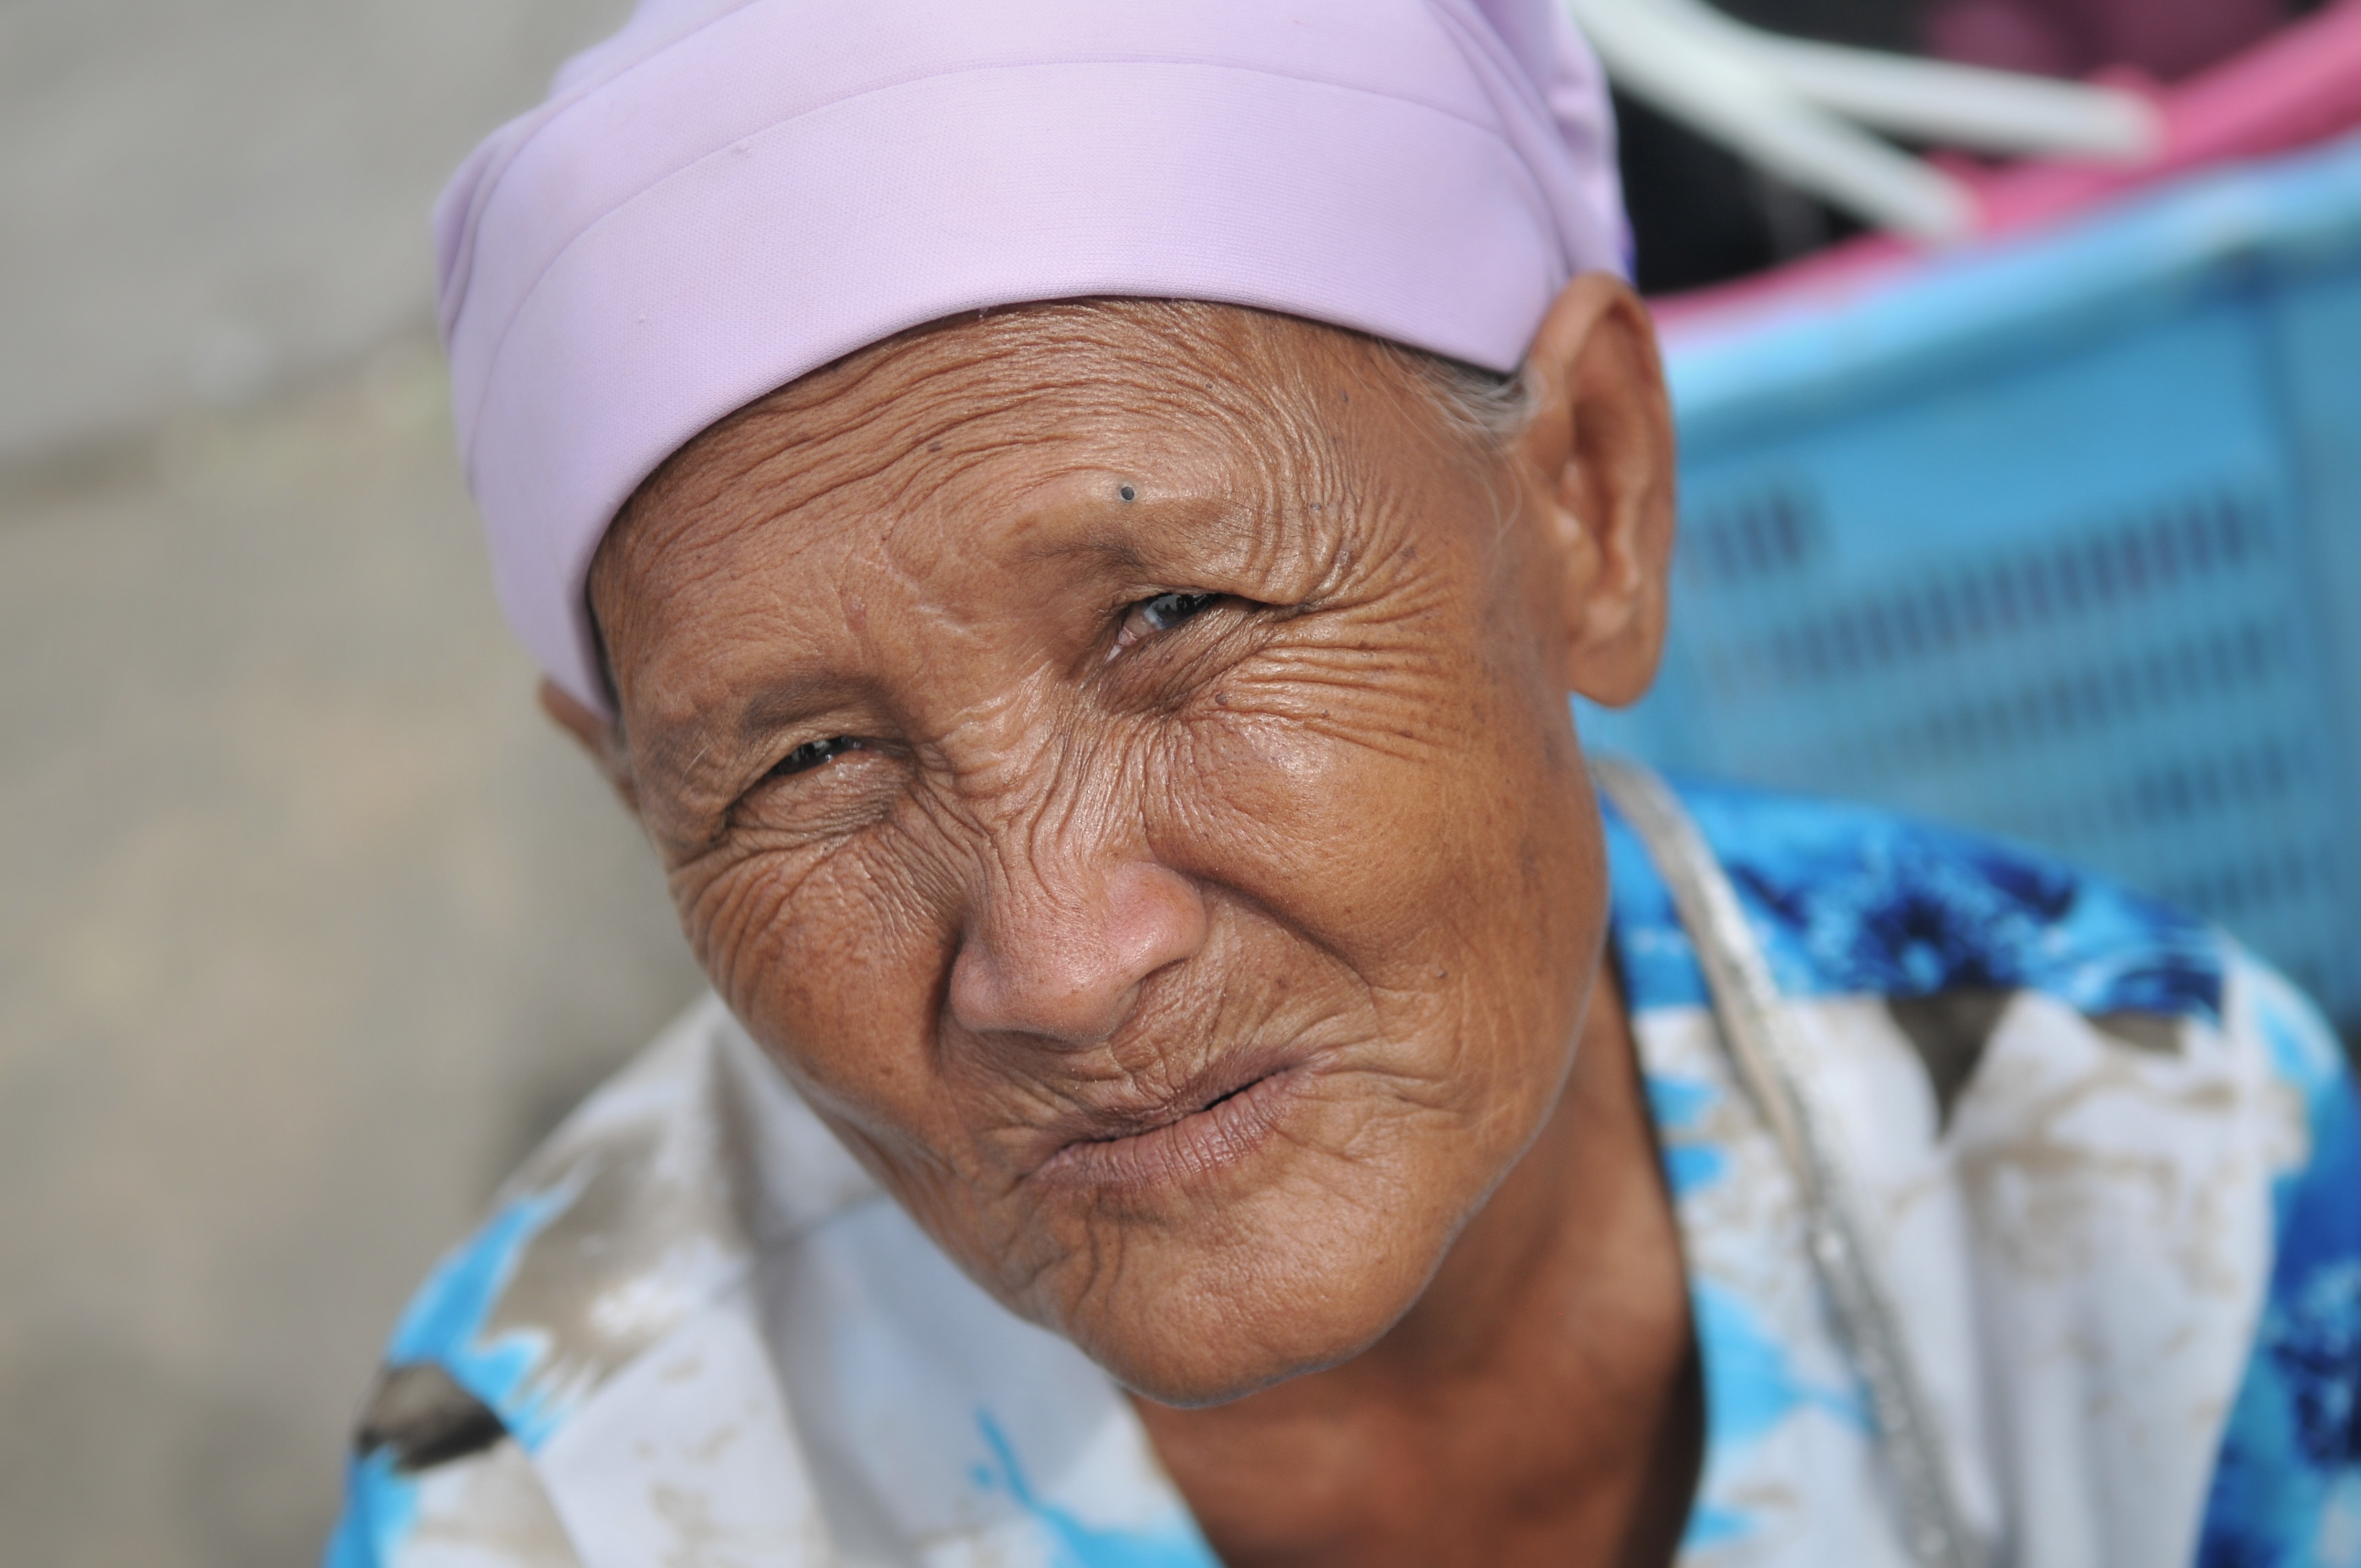
man, person, people, woman, old, looking, male, female, portrait, child, lady, facial expression, smile, grandma, grandmother, senior citizen, close up, face, temple, head, skin, age, senior, elderly, aged, mature, grandparent, wrinkles